Scania

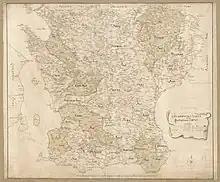
Map of Scania, 1690

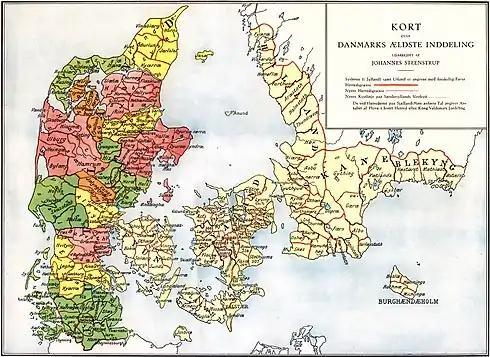
Map of Denmark in the Middle Ages, Scania was together with the provinces Blekinge and Halland a part of Denmark

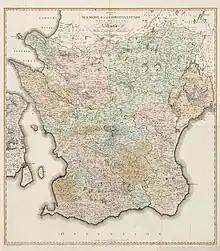
Detailed map of Skåne, 1805

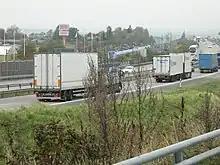
The motorway through western Scania, E6, here at motorway service Glumslöv, is the artery of the western part of the province.

Scania was first mentioned in written texts in the 9th century. It came under Danish king Harald Bluetooth in the middle of the 10th century. Situated on the Scandinavian Peninsula, it formed the eastern part of the kingdom of Denmark. This geographical position made it the focal point of the frequent Dano-Swedish wars for hundreds of years.